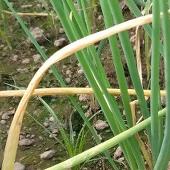
Crop: Onion
Condition: fusarium-d